Qurbaan Hua

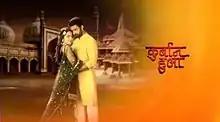

Qurbaan Hua is an Indian Hindi-language drama television series which broadcast on Zee TV and on ZEE5 before the TV telecast. It was produced by Full House Media of Sonali Jaffer and Amir Jaffer.